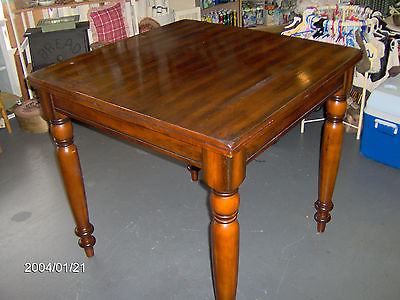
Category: table